Kriegsspiel

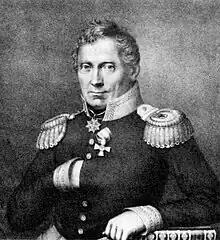
Georg von Reisswitz (the son)

Georg Heinrich Rudolf Johann von Reisswitz was a junior officer in the Prussian army. He took over the development of his father's wargame after his father lost interest in it. He developed the game with the help of a circle of junior officers in Berlin. The prince eventually heard of Reisswitz Jr.'s project and, having fond memories of playing Reisswitz Sr.'s wargame, joined the son's gaming circle.